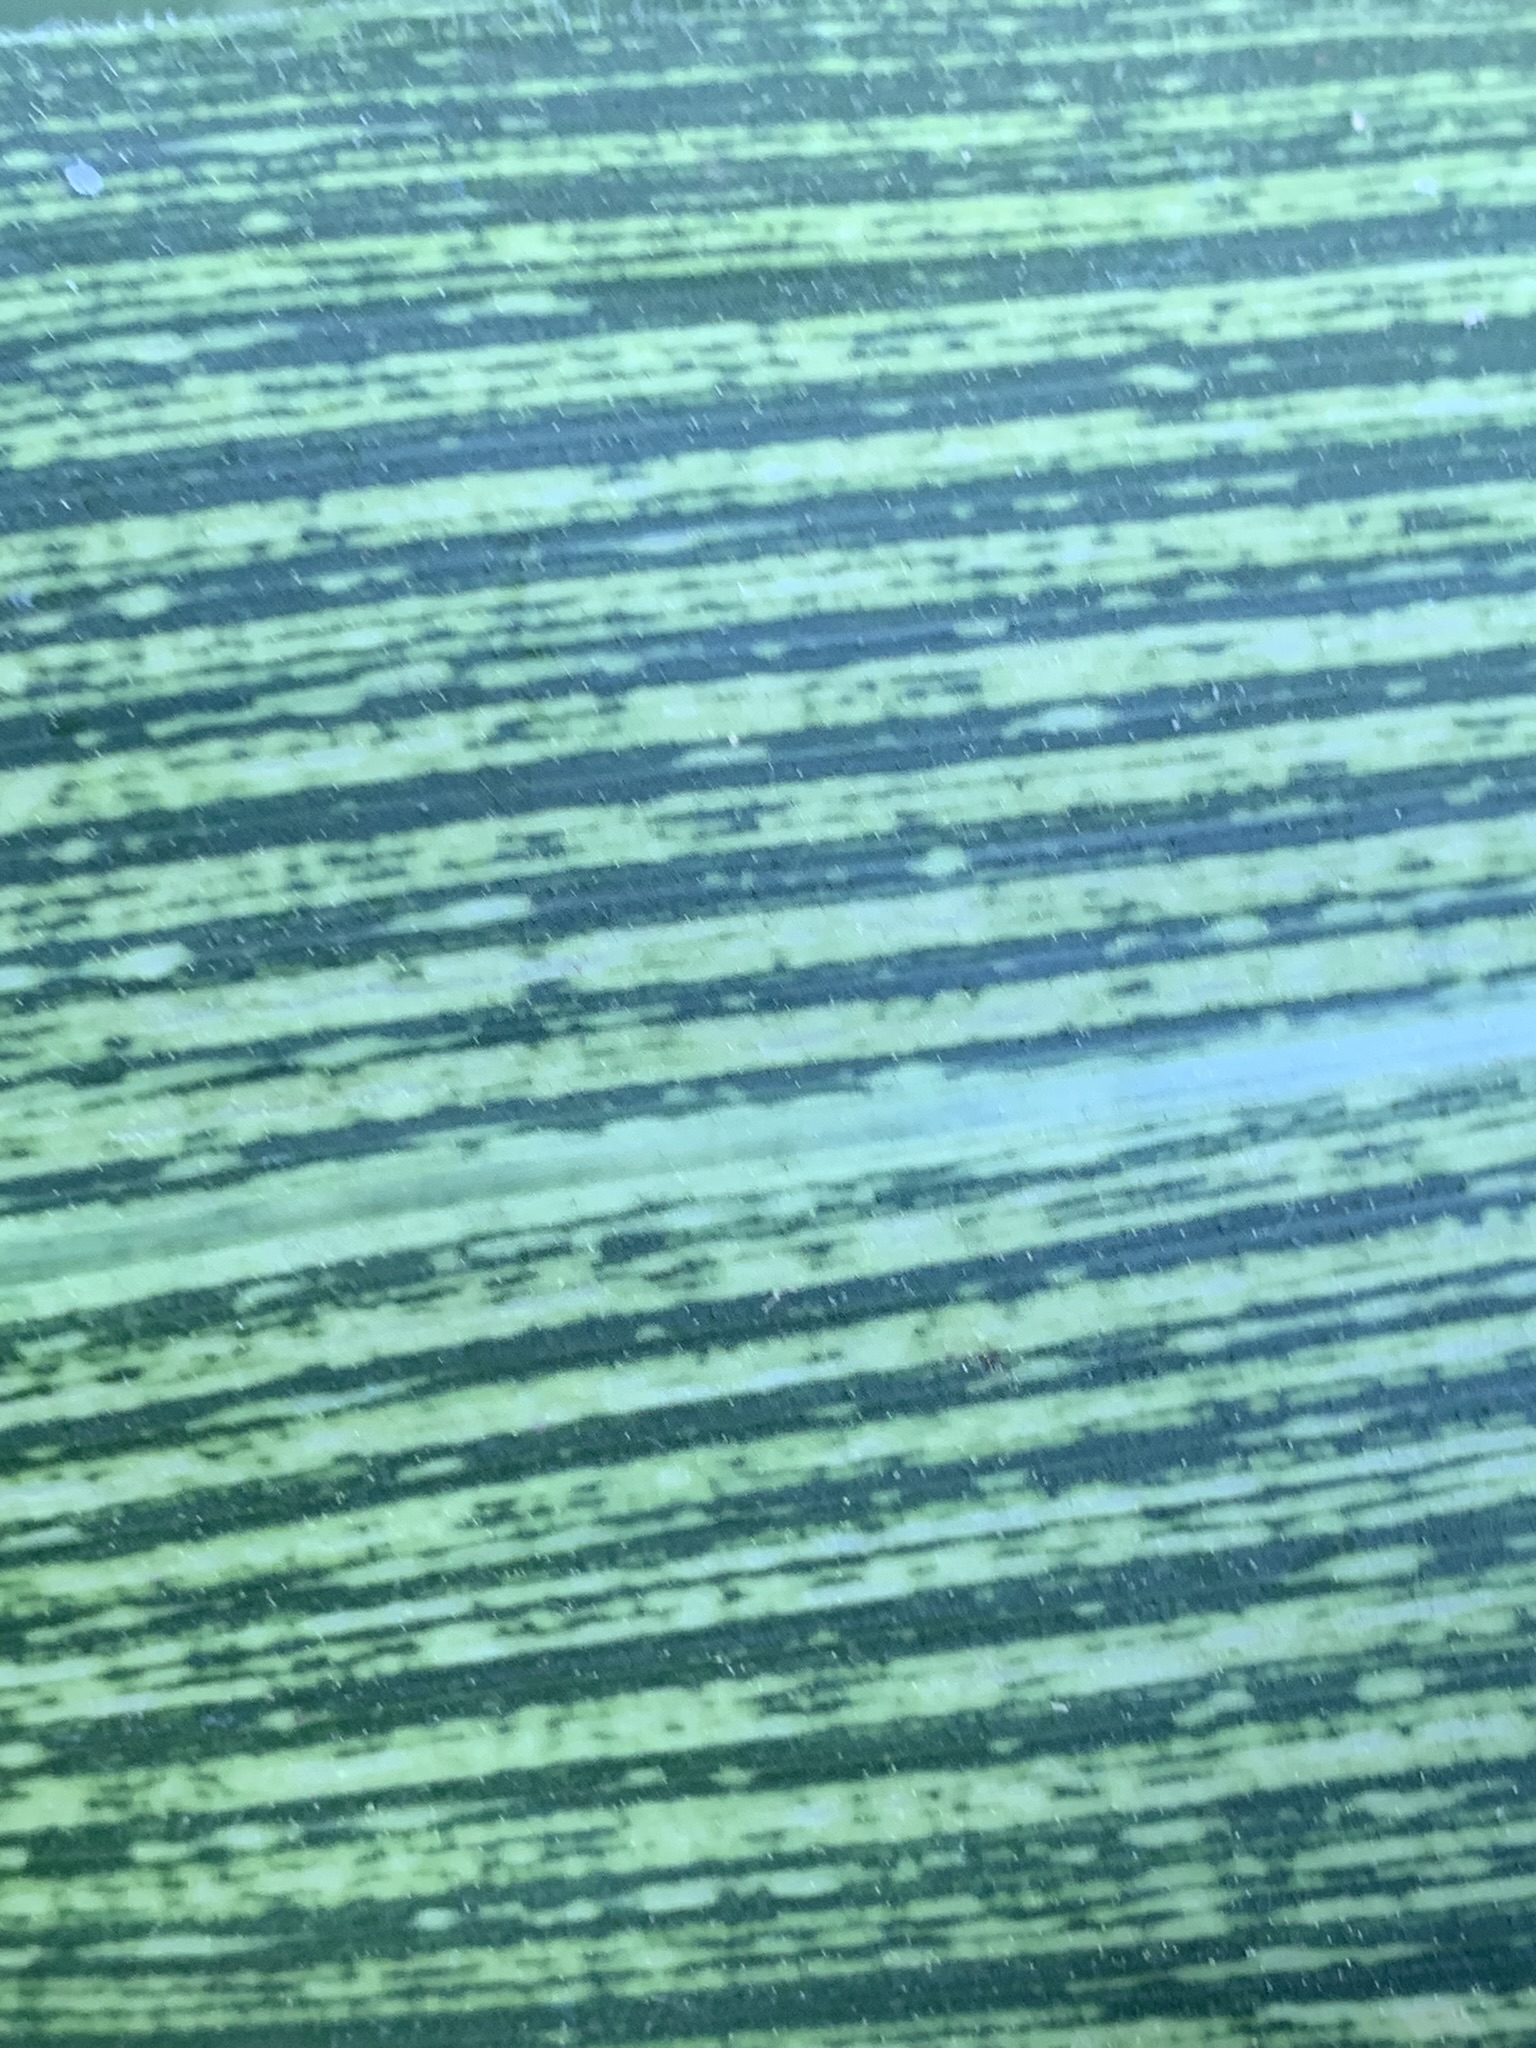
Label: MSV